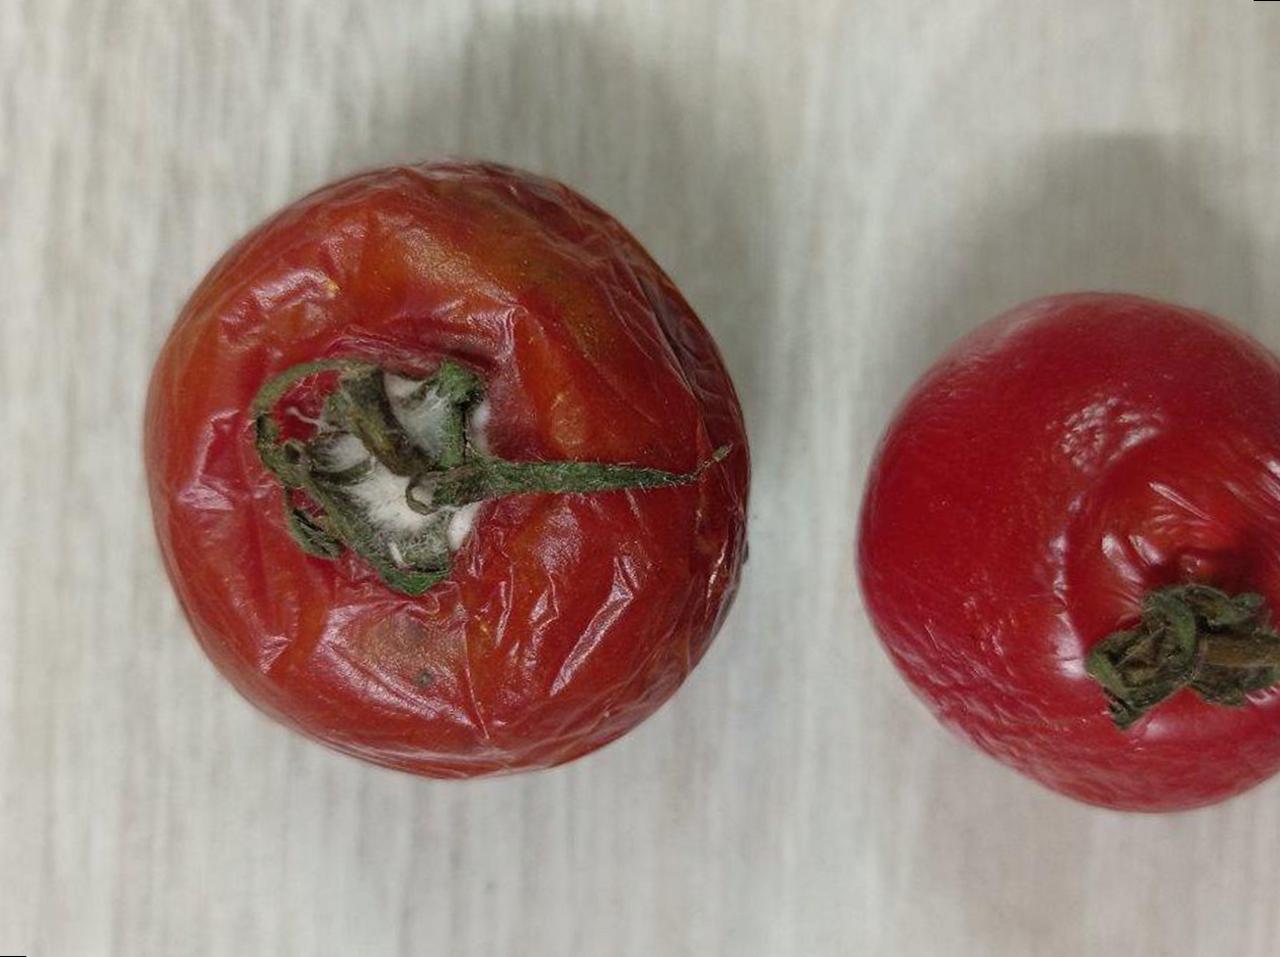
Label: Rotten